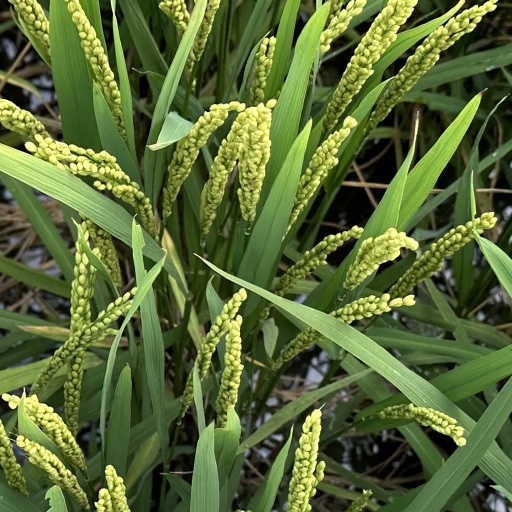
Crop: rice